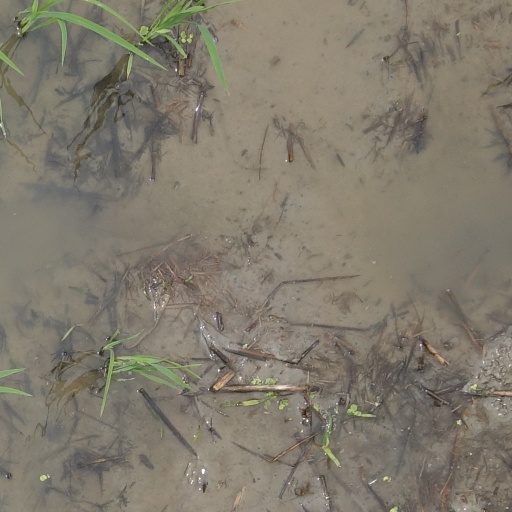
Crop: rice